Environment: real
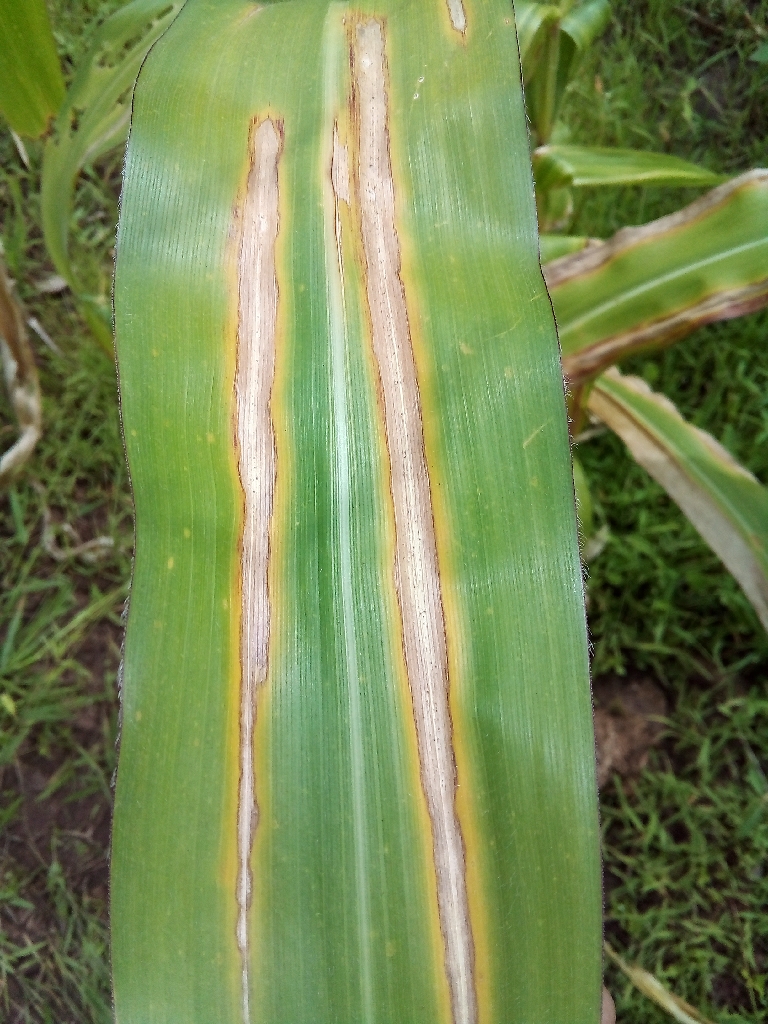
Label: northern_corn_leaf_blight